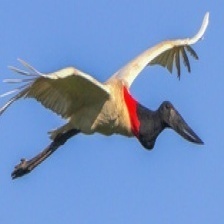
Species: JABIRU
Scientific name: JABIRU MYCTERIA
ImageNet parent category: white_stork